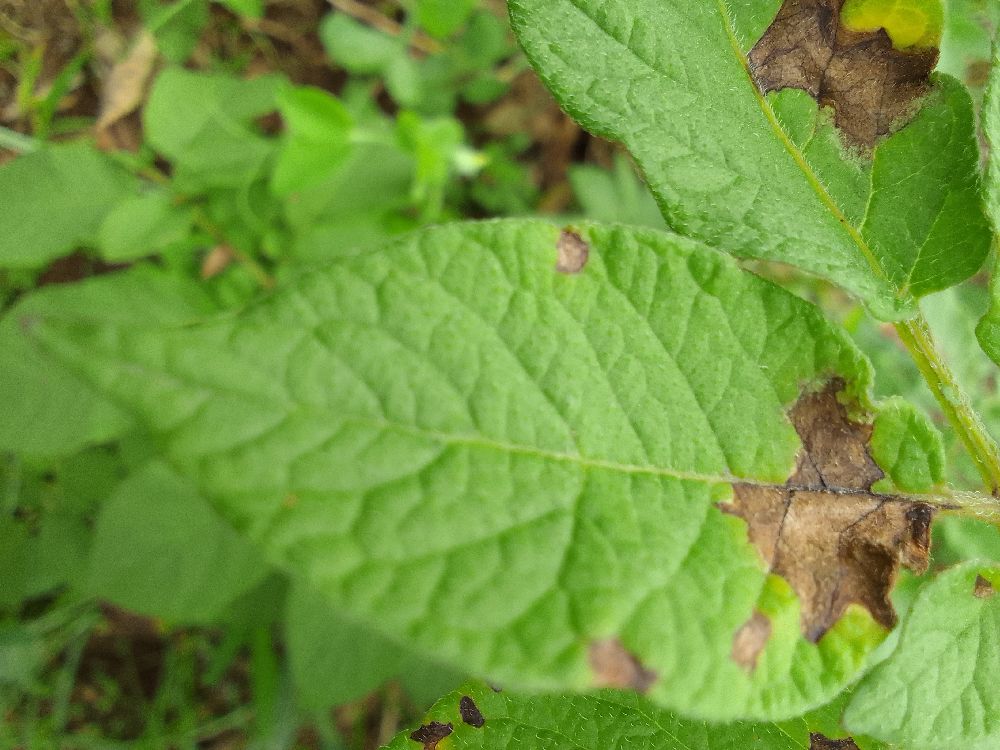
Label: Late blight